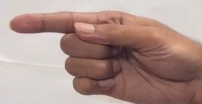
ASL sign: G